2016 AAA 400 Drive for Autism

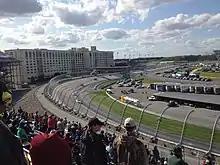
Eventual race winner Matt Kenseth leads in the closing laps of the race

The race restarted with 98 laps to go. After battling for 10 laps, Martin Truex Jr. passed Larson rounding turn 2 to take the lead with 70 laps to go. The 10th caution of the race came with 58 laps to go after Tony Stewart broke a track bar, which punctured the rear gear, spilling rear end grease in turn 1 and Chris Buescher spun out. Johnson exited pit road with the race lead. Under the caution, Johnson led his three-thousandth career lap at Dover.